Chase Fraser

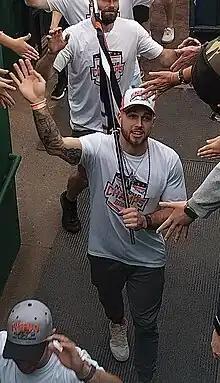
Fraser with the Buffalo Bandits in 2023

Chase Fraser (born August 3, 1995) is a Canadian professional lacrosse player who plays as a forward for the Buffalo Bandits of the National Lacrosse League and as an attackman for Chaos Lacrosse Club of the Premier Lacrosse League.